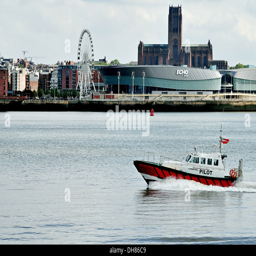
a launch going about its business